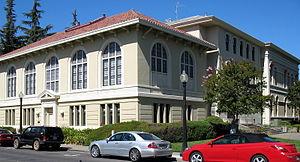
Ceci est la liste des lieux historiques inscrits sur le registre national dans le comté de Napa en Californie.